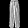
Label: Trouser